109th Division (Imperial Japanese Army)

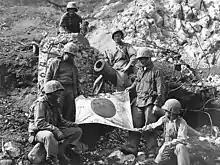
American troops capture a Japanese flag

On 19 February 1945 the battle began, but quickly came the feeling that the 109th were doomed as air or naval relief would not be able to help. Kuribayashi ordered his troops to inflict maximum damage and casualties on the enemy and to "kill 10 men before dying".